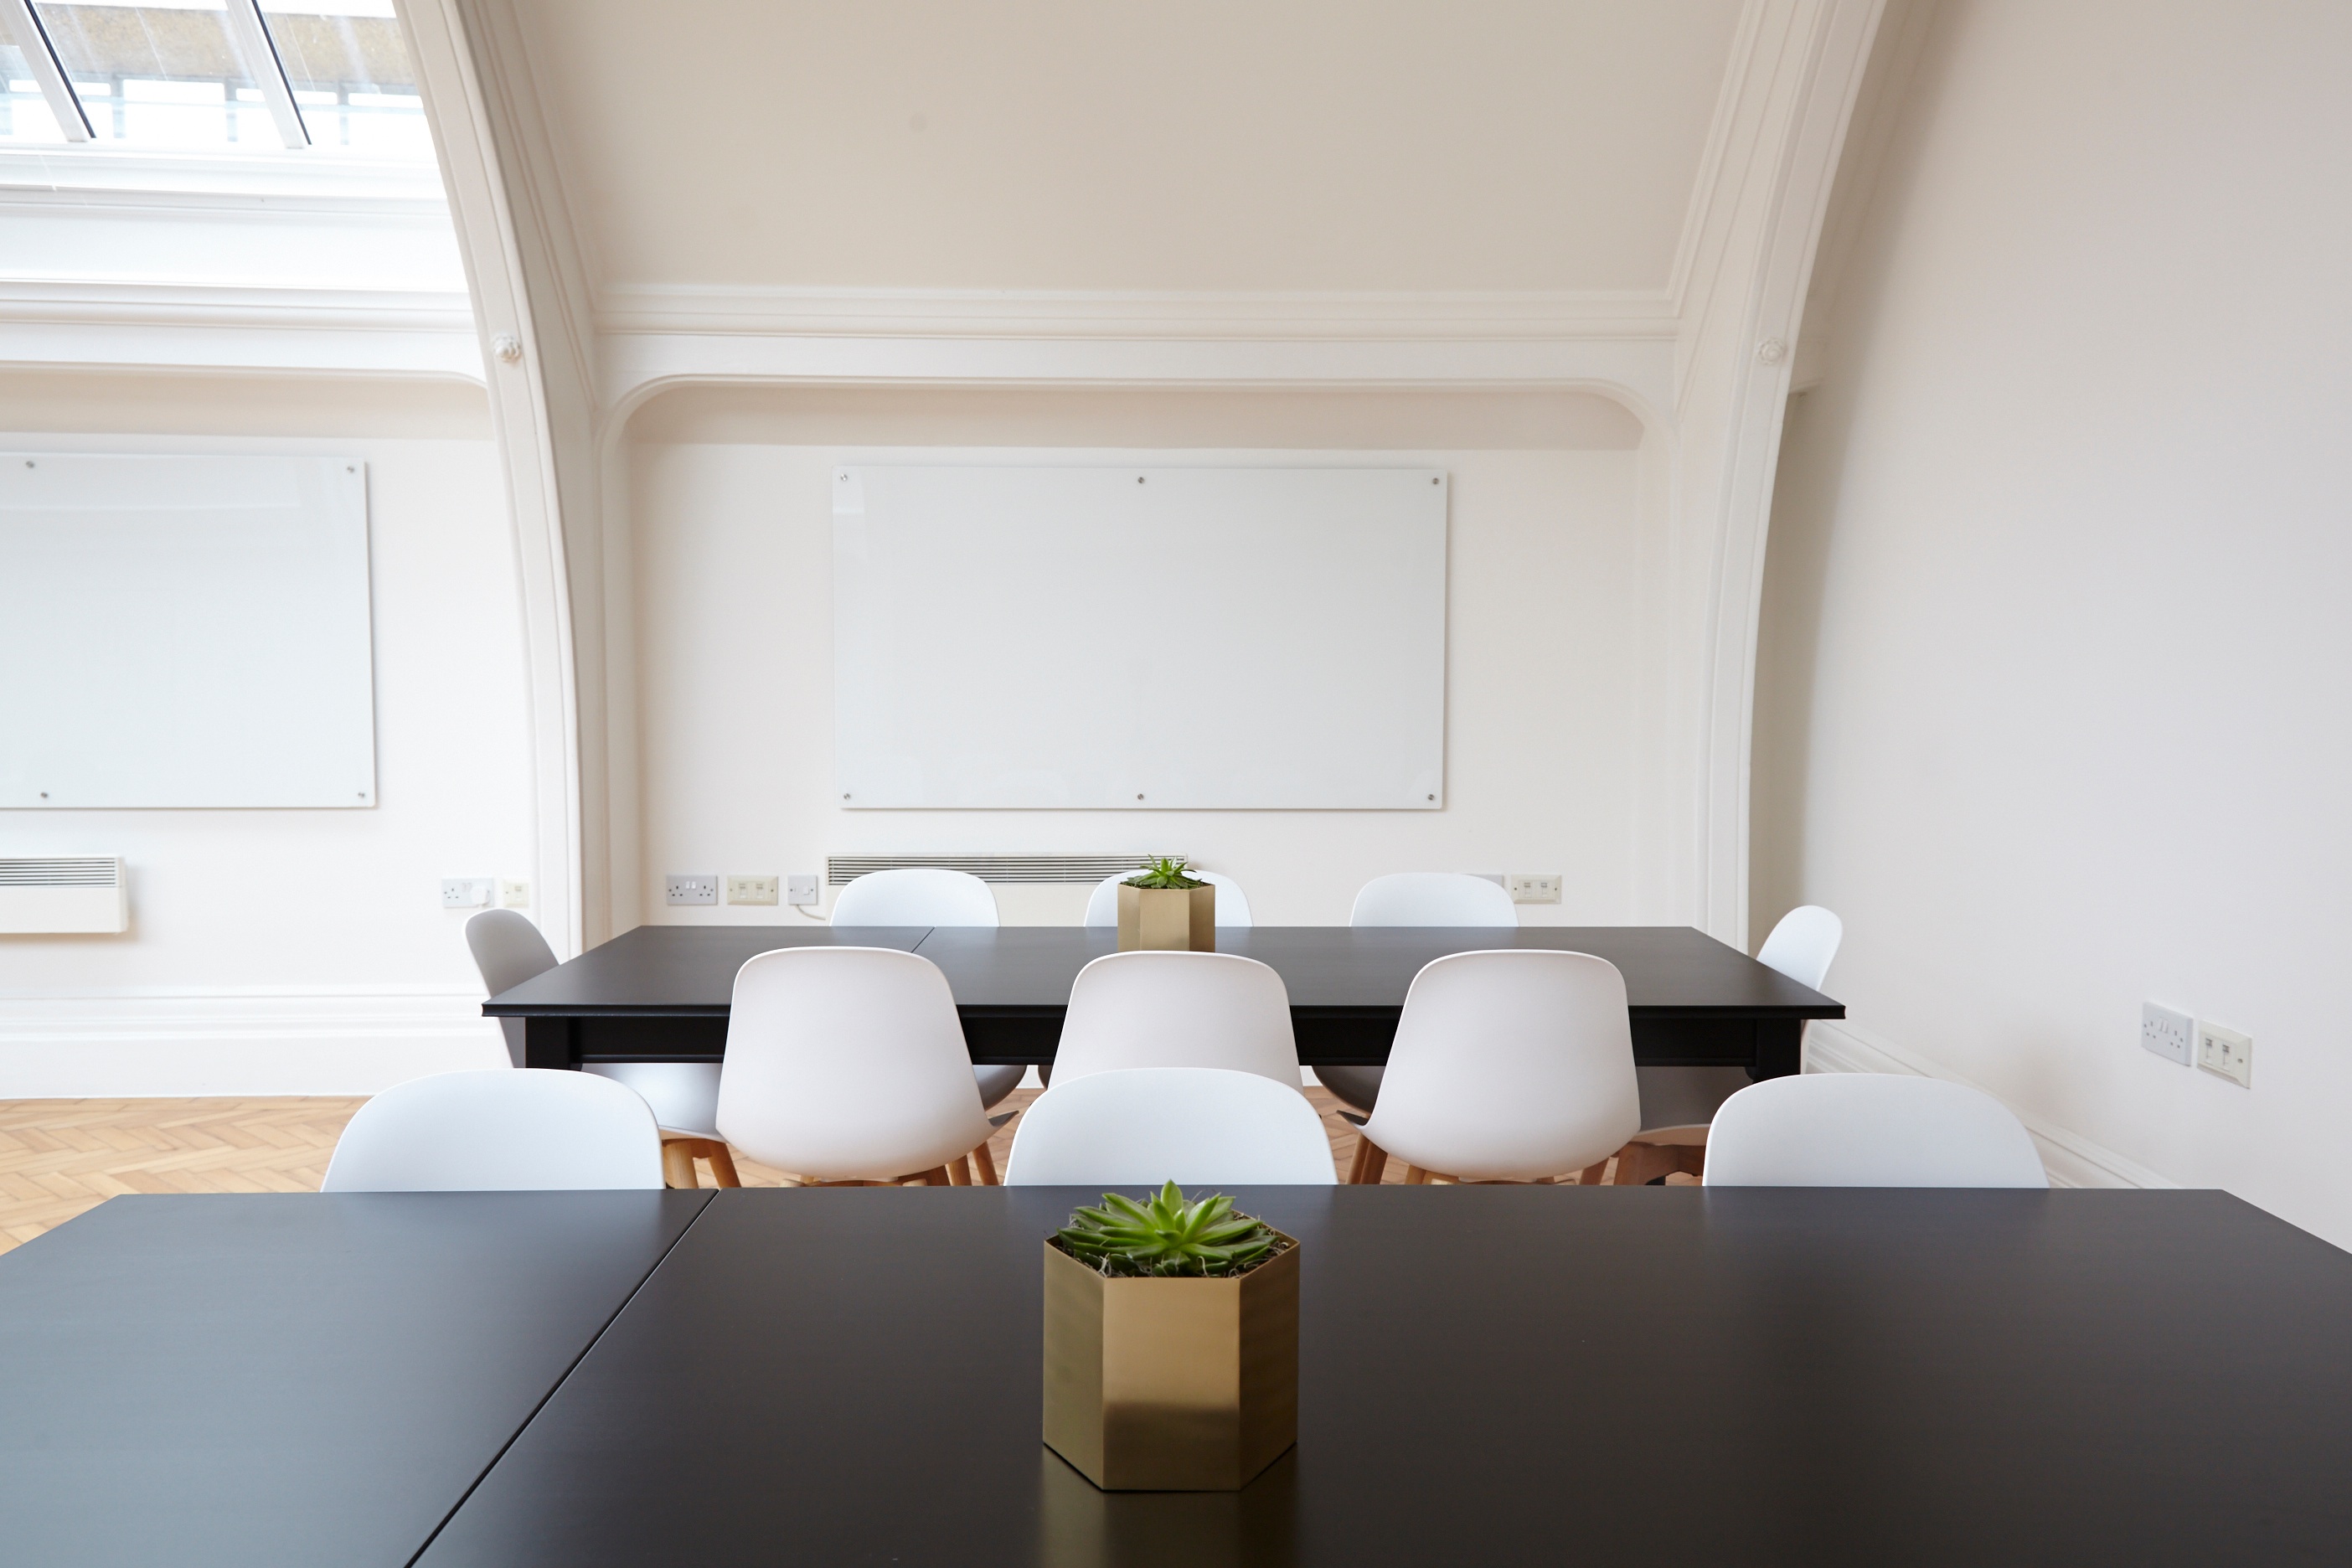
desk, table, office, property, living room, furniture, room, work space, office space, apartment, interior design, design, waiting room, suite, conference hall